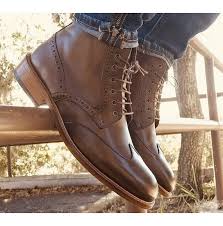
Label: Brogue